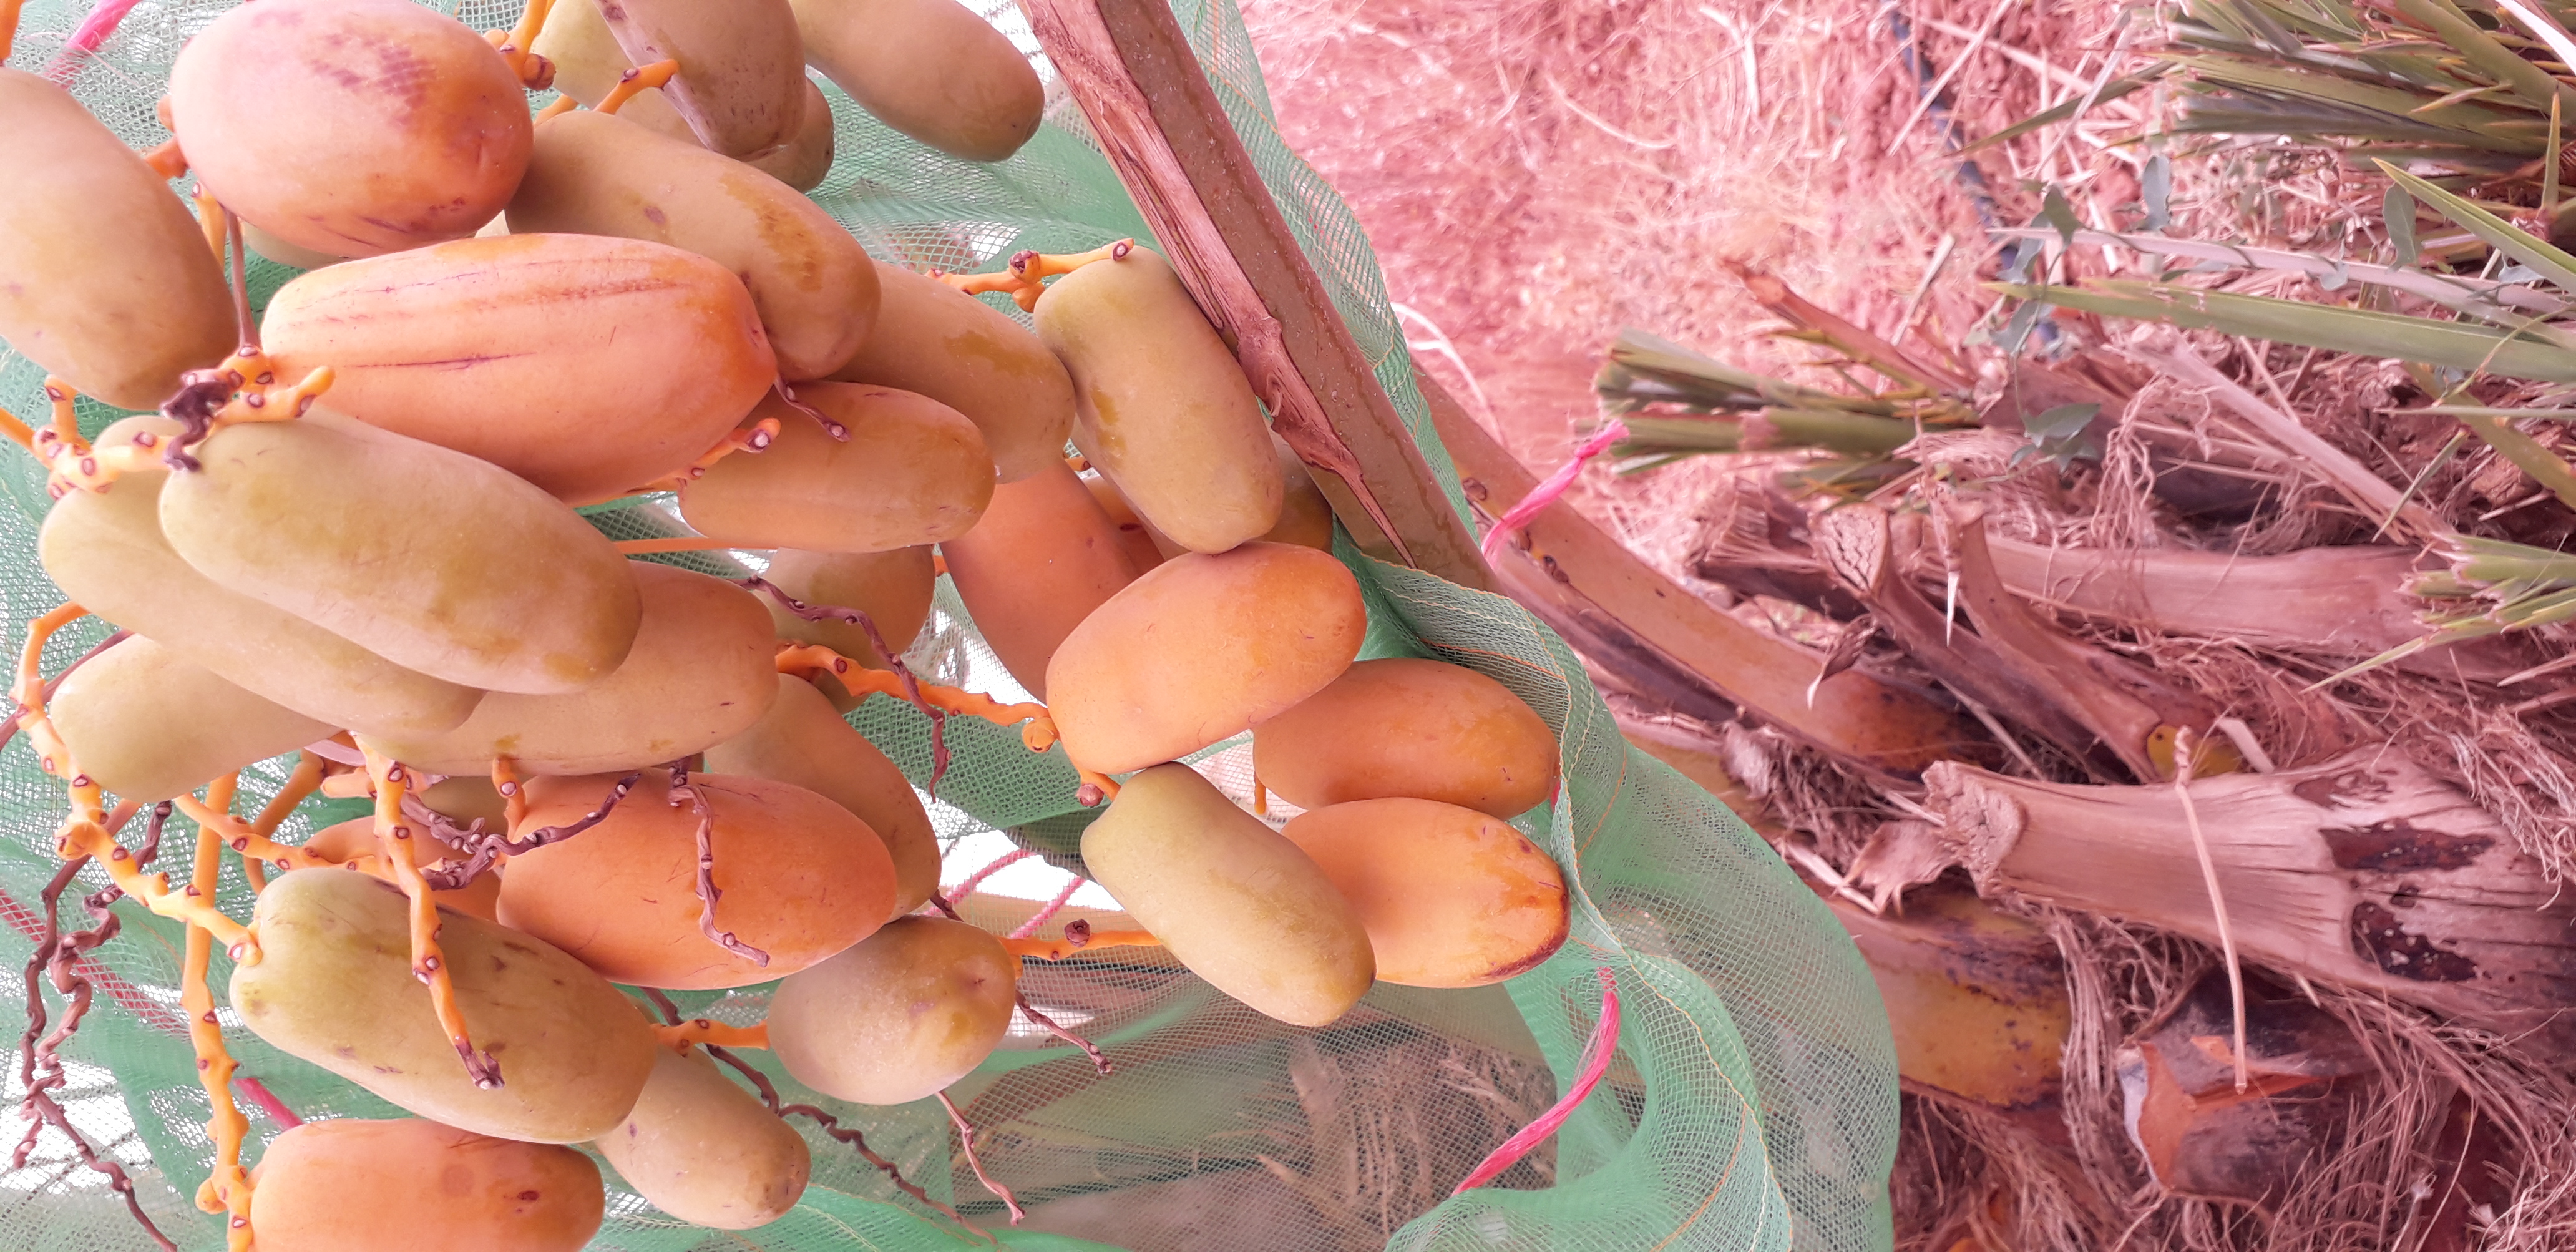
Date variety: Boumajhoul